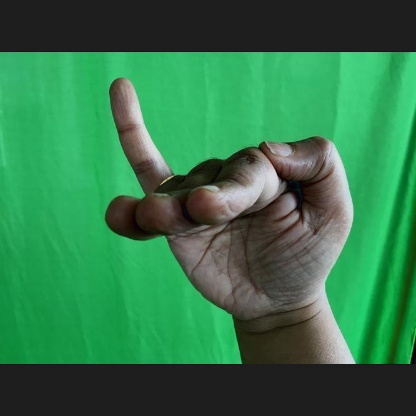
Mudra: Hamsapaksha